BOAC Flight 712

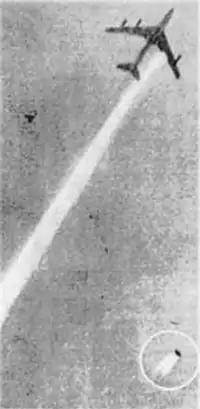
A photograph of an aircraft in flight, with an engine falling to earth

In the control tower, the takeoff had been observed by John Davis, who saw what he initially thought was the sun reflecting off the aircraft's wing during its initial climb. Davis quickly realised that the aircraft was on fire. Davis instructed Flight 712 to make a left turn, with the intention that the aircraft would land on runway 28L. He hit the "crash button" which alerted the emergency services and declared an aircraft accident. The emergency services were informed of the type of aircraft involved and given a meeting point at which they were to assemble.